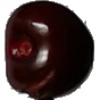
Label: cherry